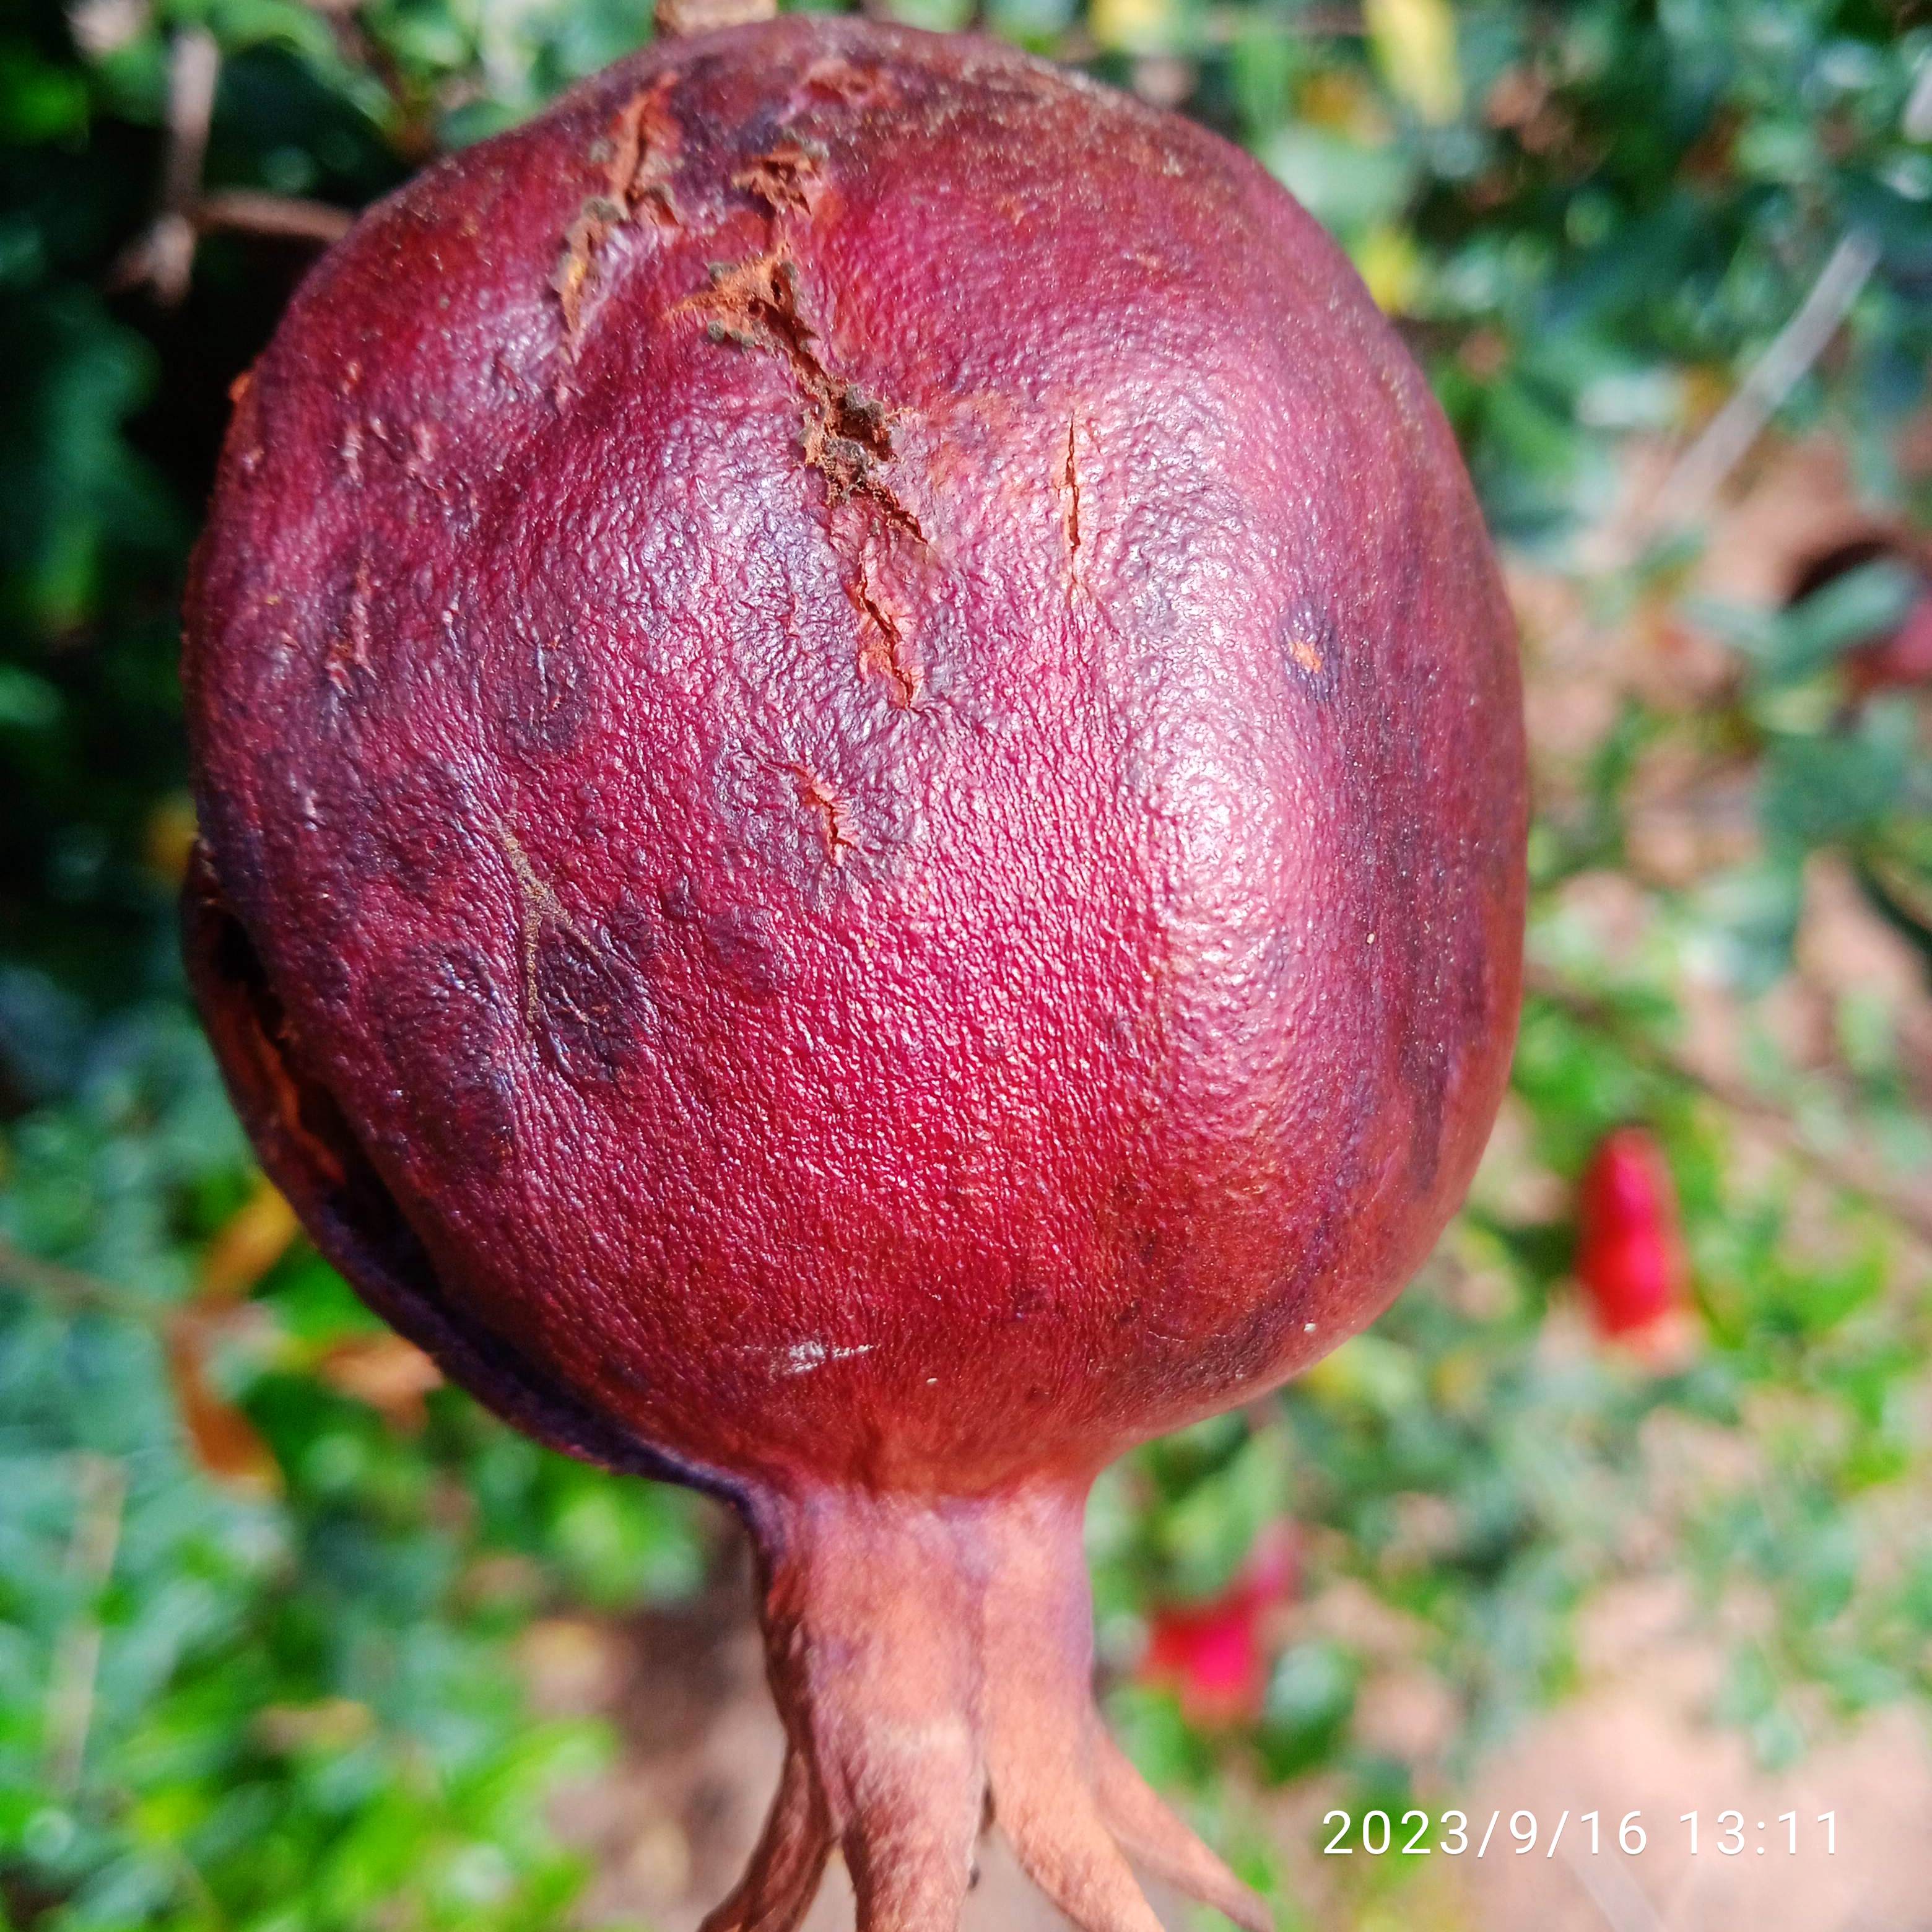
Label: Alternaria